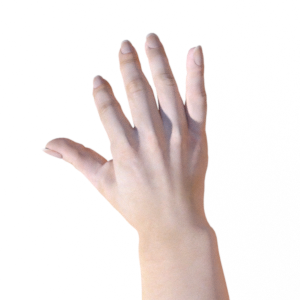
Label: paper